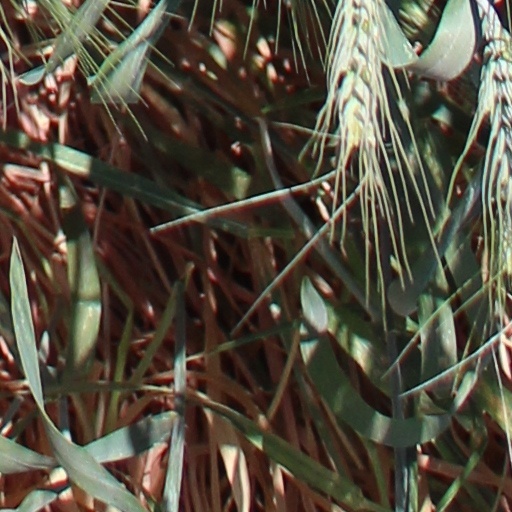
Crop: wheat